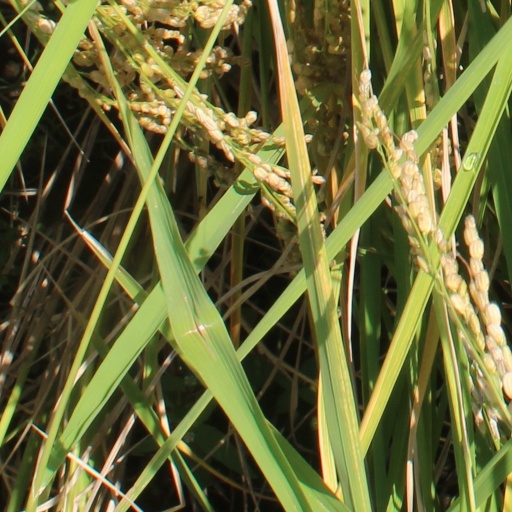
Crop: rice